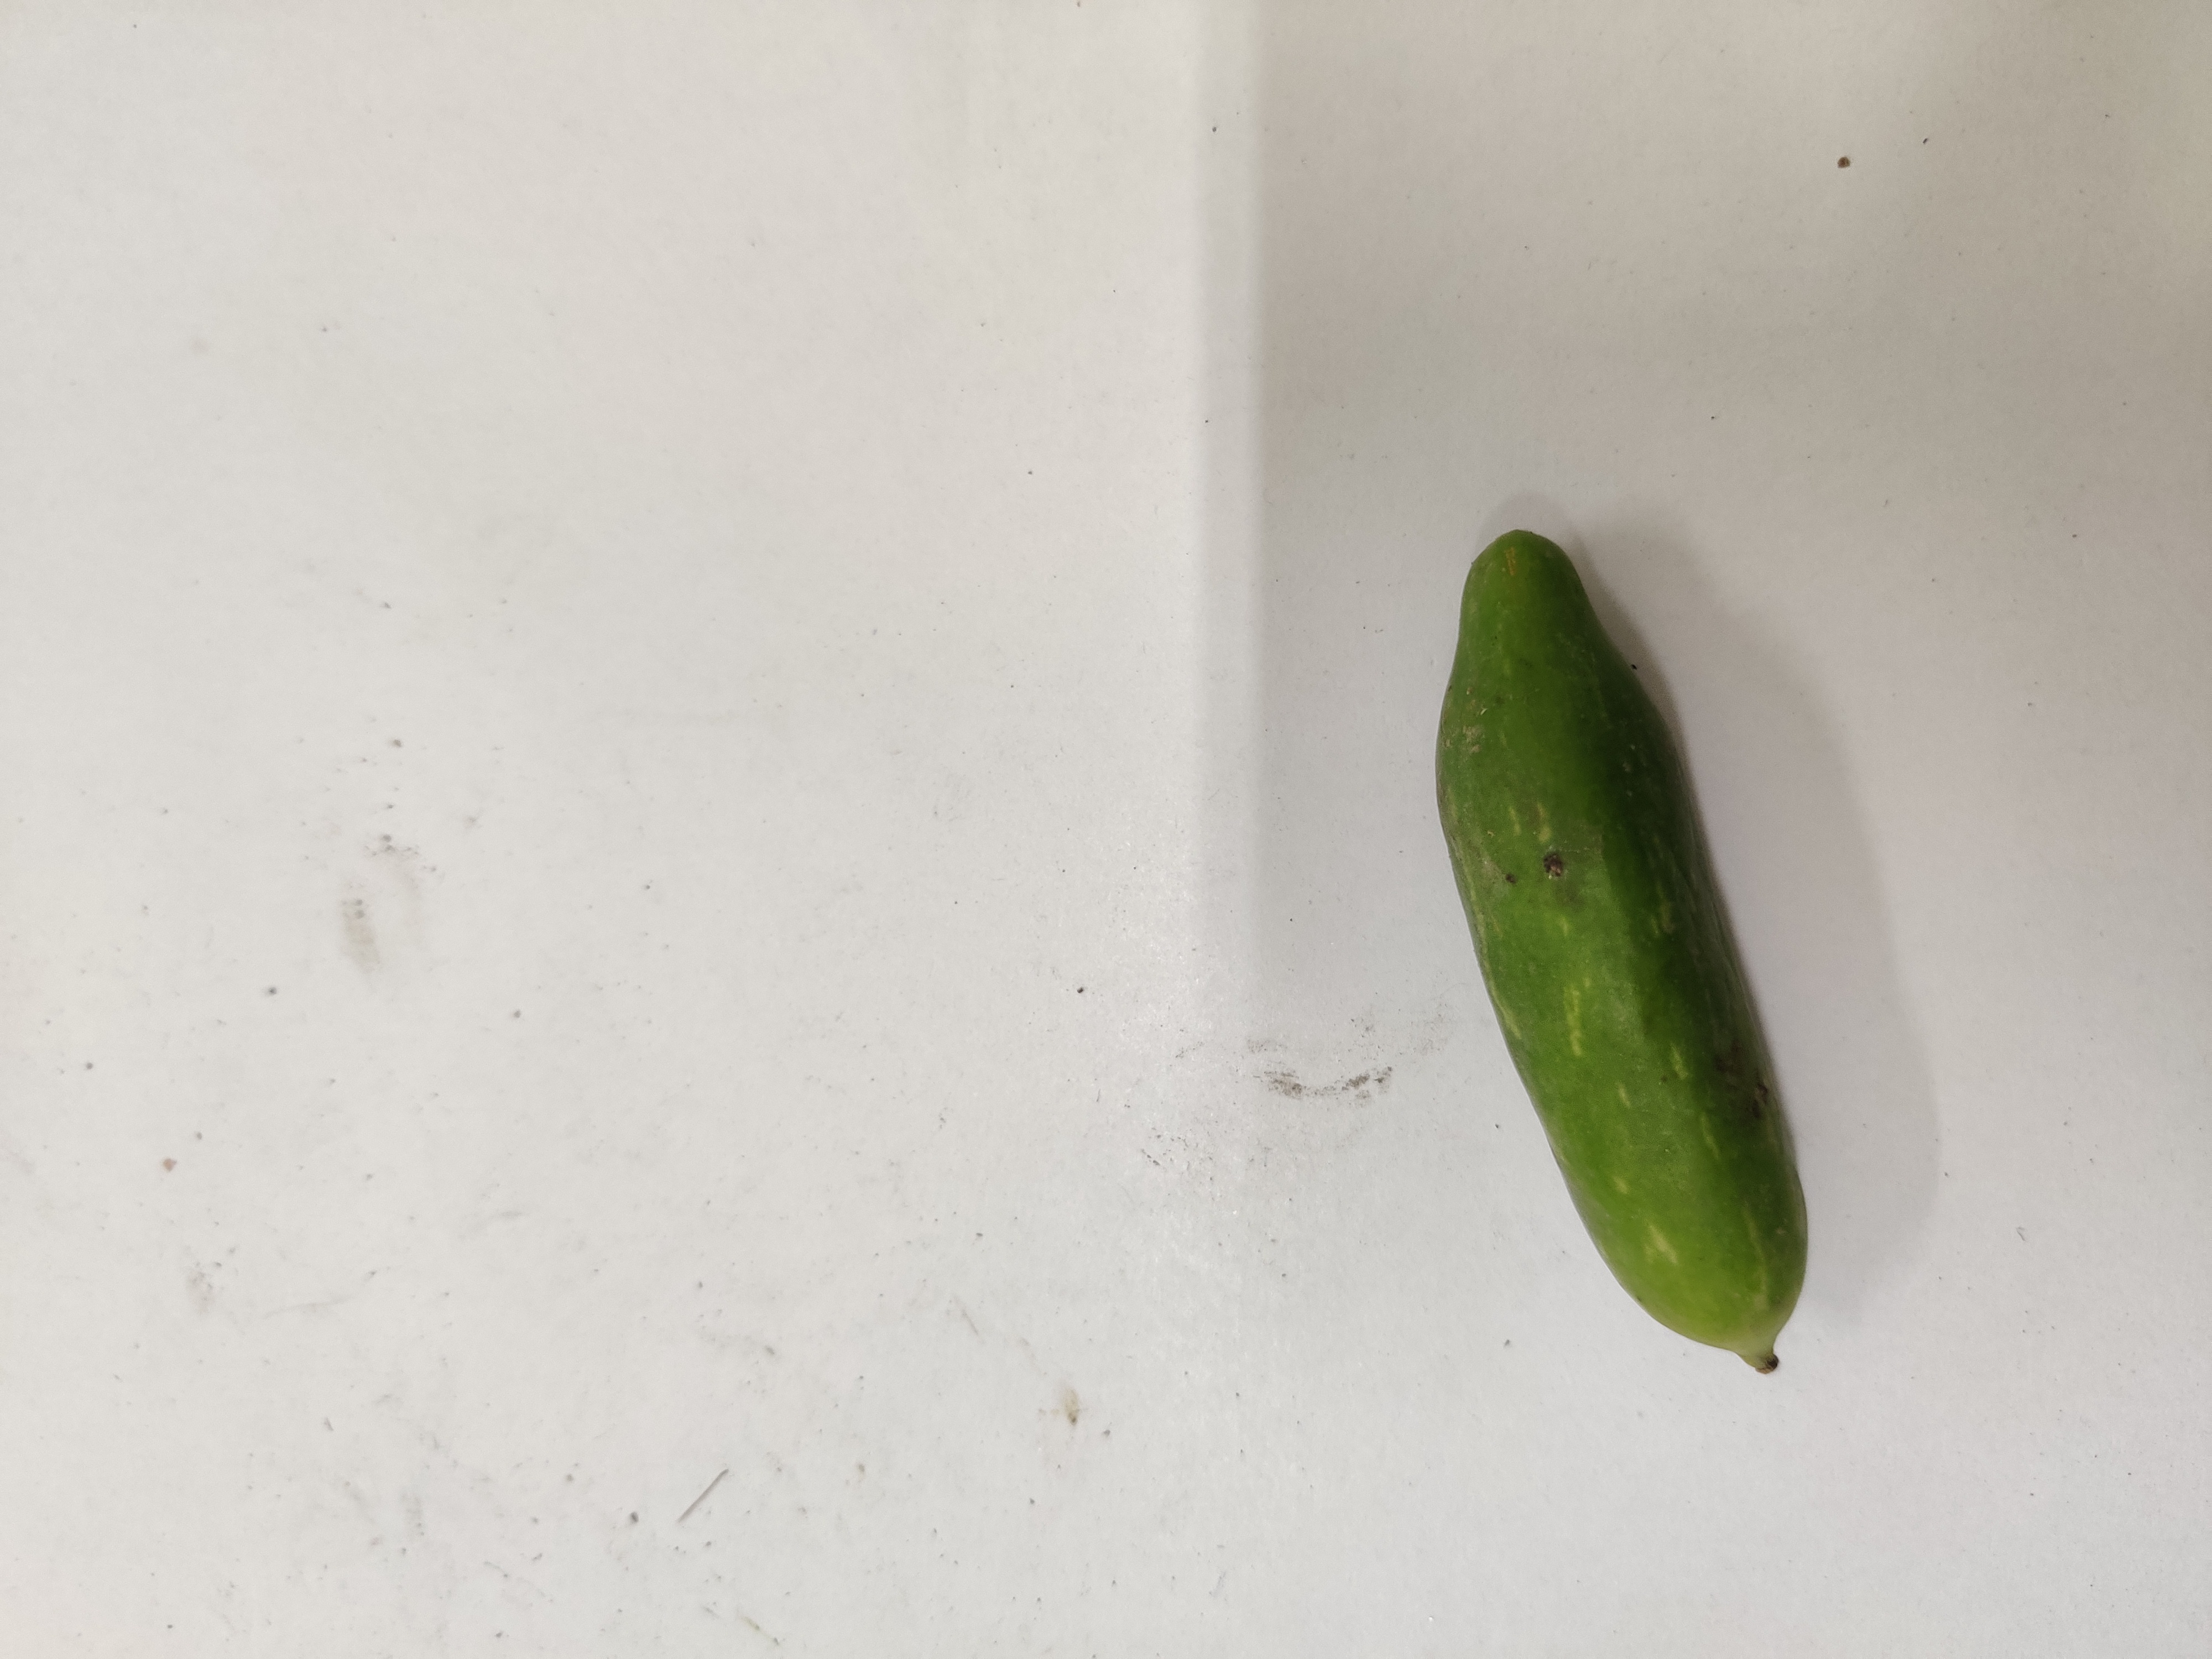
Crop: Ivy Gourd
Condition: Damaged